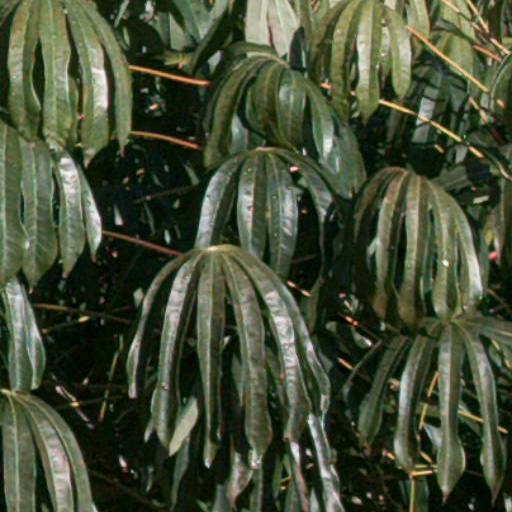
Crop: cassava